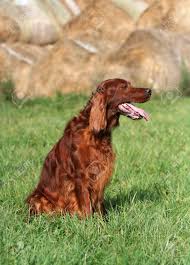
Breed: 207-n000011-Irish_setter